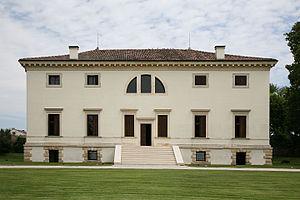
La villa Pisani est une villa veneta d'Andrea Palladio sise à Bagnolo, hameau de la commune de Lonigo, dans la province de Vicence et la région Vénétie, en Italie.